Effects of the 1928 Okeechobee hurricane in Florida

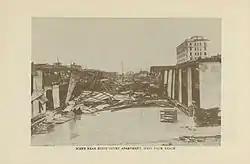
An image showing devastated apartment buildings, with debris blocking the road

The fire station also collapsed, although the fire bell remained intact. "The New York Times" described First Street (present-day Banyan Boulevard), then considered the auto row of West Palm Beach, as being reduced to "a mass of debris". Only two buildings remained standing on the north side of the street between Dixie Highway and Olive Avenue, owing to the frail construction of the business buildings in that section of the city. Waves washed up mounds of sand and shoulder-high debris across Banyan Boulevard, Clematis Street, and Datura Street, to Olive Avenue. Only one business escaped serious damage on Clematis Street, the main commercial thoroughfare of West Palm Beach. At the city library, the storm destroyed more than half of the books, while about of water and mud covered the floor. The roof and equipment in "The Palm Beach Post" building suffered damage after the chimney fell, while the storm partially demolished the "Palm Beach Times" building, causing the company's machines to be soaked by rain. Despite the damage, both newspapers published editions on September 17. The Central Farmers Trust Company lost its roof and subsequently flooded. The Comeau Building suffered severe damage to its roof tiles. Prior to the storm, the American Legion building was designated as the headquarters for the Red Cross, but the building received major damage, forcing the organization to set up its relief post at another location. At Palm Beach High School (where the Dreyfoos School of the Arts stands today), the clock tower collapsed.